Hackney Marshes

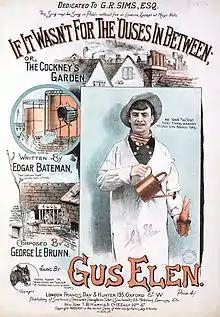
The sheet music of "If it wasn't for the 'ouses in between"

In 1881, men from Homerton College, then still in the London area, founded the Glyn Cricket Club. Members of the cricket club then decided to form a football section to keep fit during the winter months, this football section was to become the famous Clapton Orient Football Club which for thirty years played its home games at Millfields Road Stadium (1900–1930). In 1946 the Club was renamed Leyton Orient and their home ground is now the Matchroom Stadium in Brisbane Road, Leyton, E10 5NF.